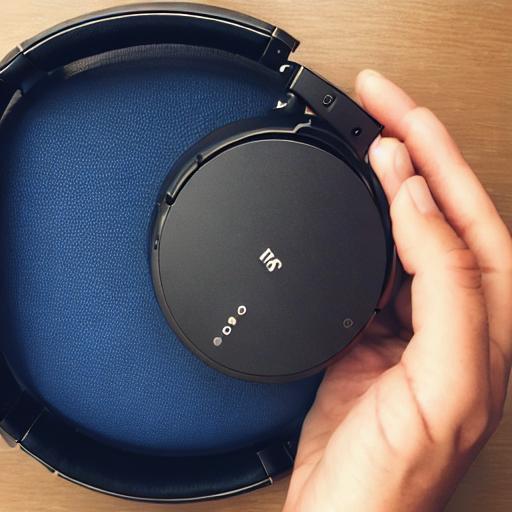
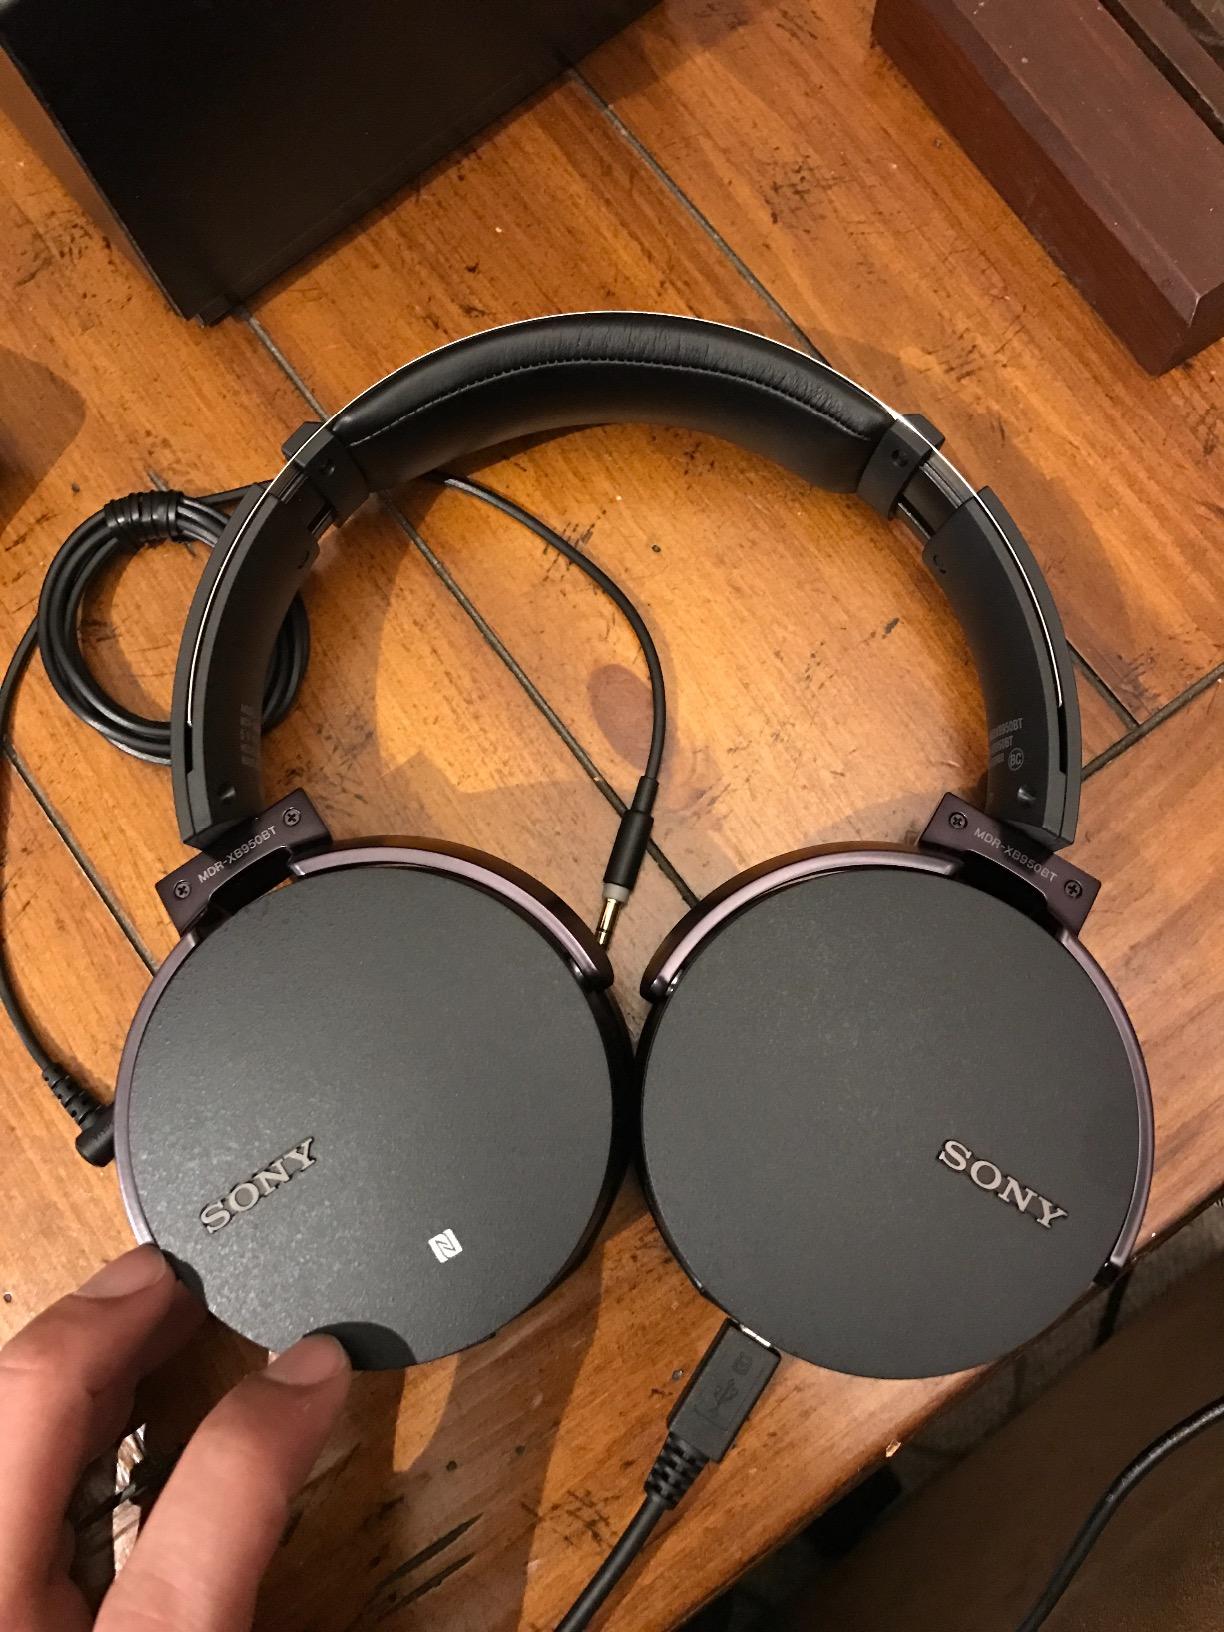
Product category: headphones
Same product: no